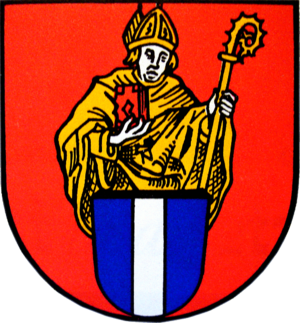
Glan-Münchweiler est une municipalité de l'arrondissement de Kusel, en Rhénanie-Palatinat, dans l'ouest de l'Allemagne. Située sur les rives de la rivière Glan, elle se trouve à 8 km au sud-est de Kusel et 25 km à l'ouest de Kaiserslautern.